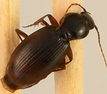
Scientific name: Synuchus impunctatus
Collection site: Bartlett Experimental Forest NEON (BART), plot BART_068